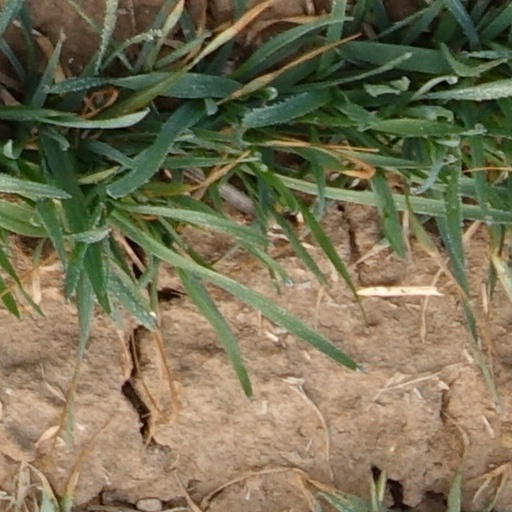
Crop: wheat